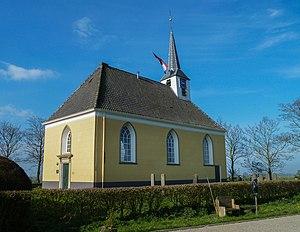
Stitswerd est un village de la commune néerlandaise de Het Hogeland, situé dans la province de Groningue.